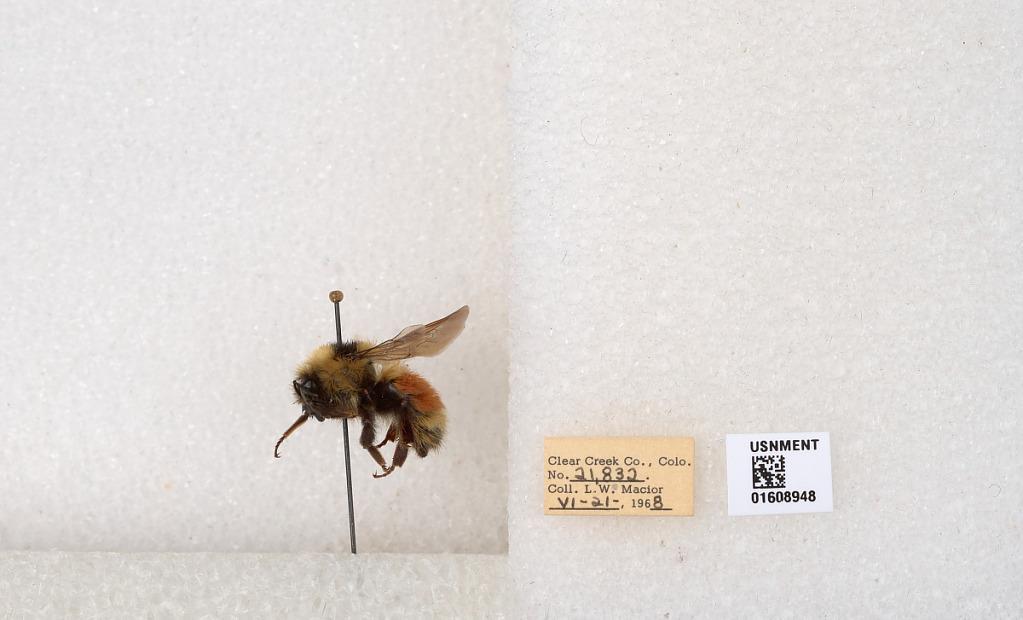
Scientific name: Bombus (Pyrobombus) sylvicola Kirby
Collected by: L. Macior
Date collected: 1968-6-21
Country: United States
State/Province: Colorado
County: Clear Creek
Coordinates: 39.6891, -105.644